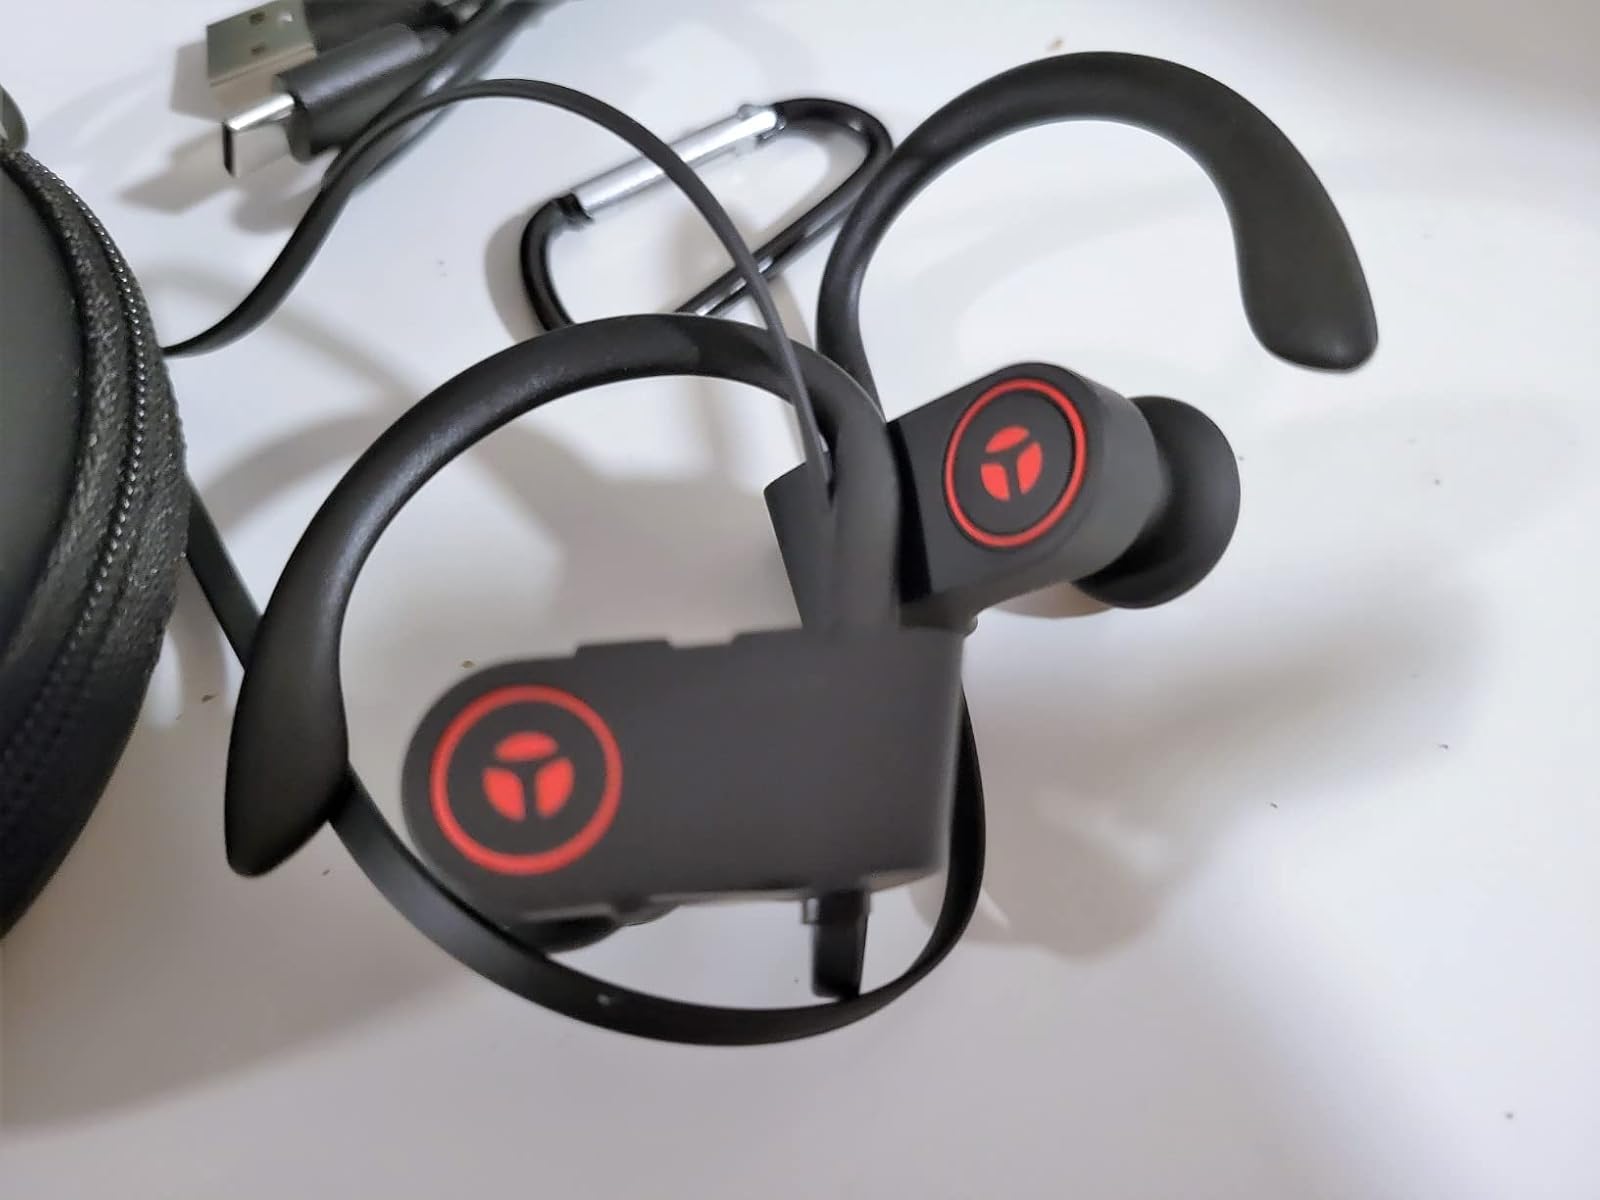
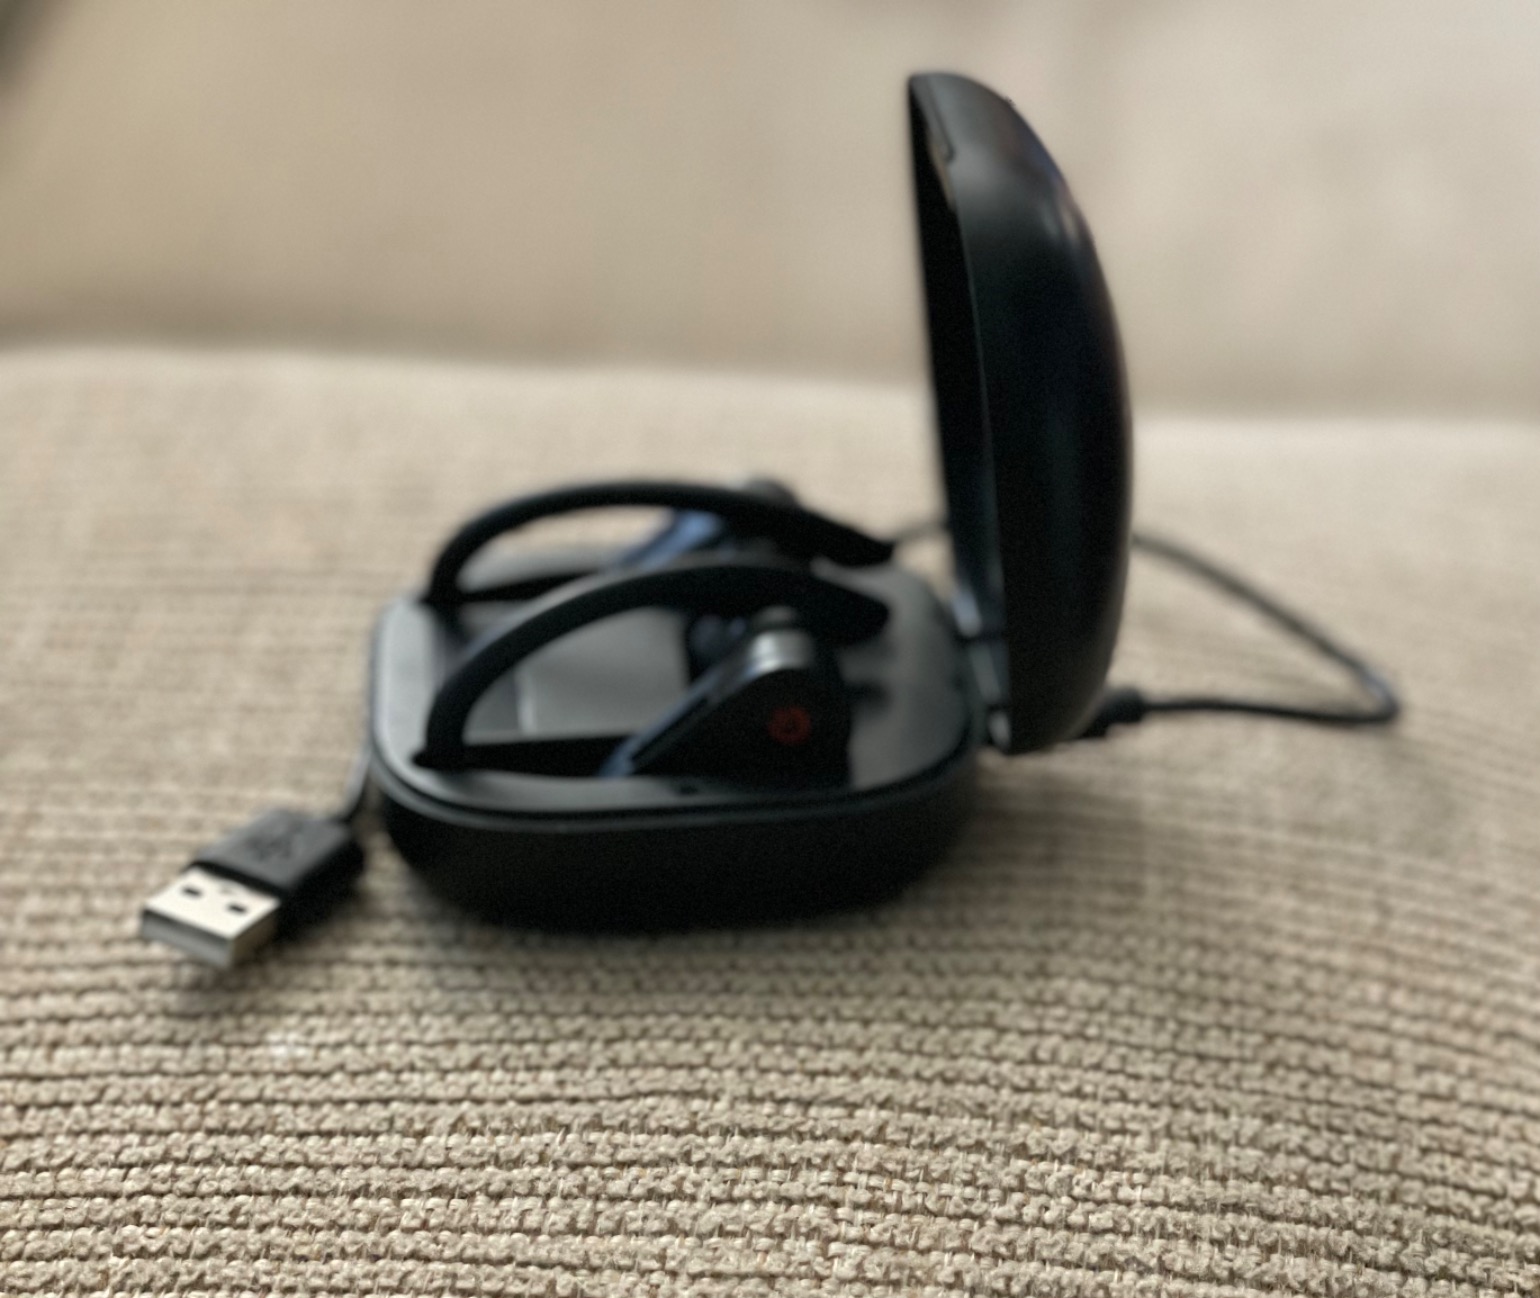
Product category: earbuds
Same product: no